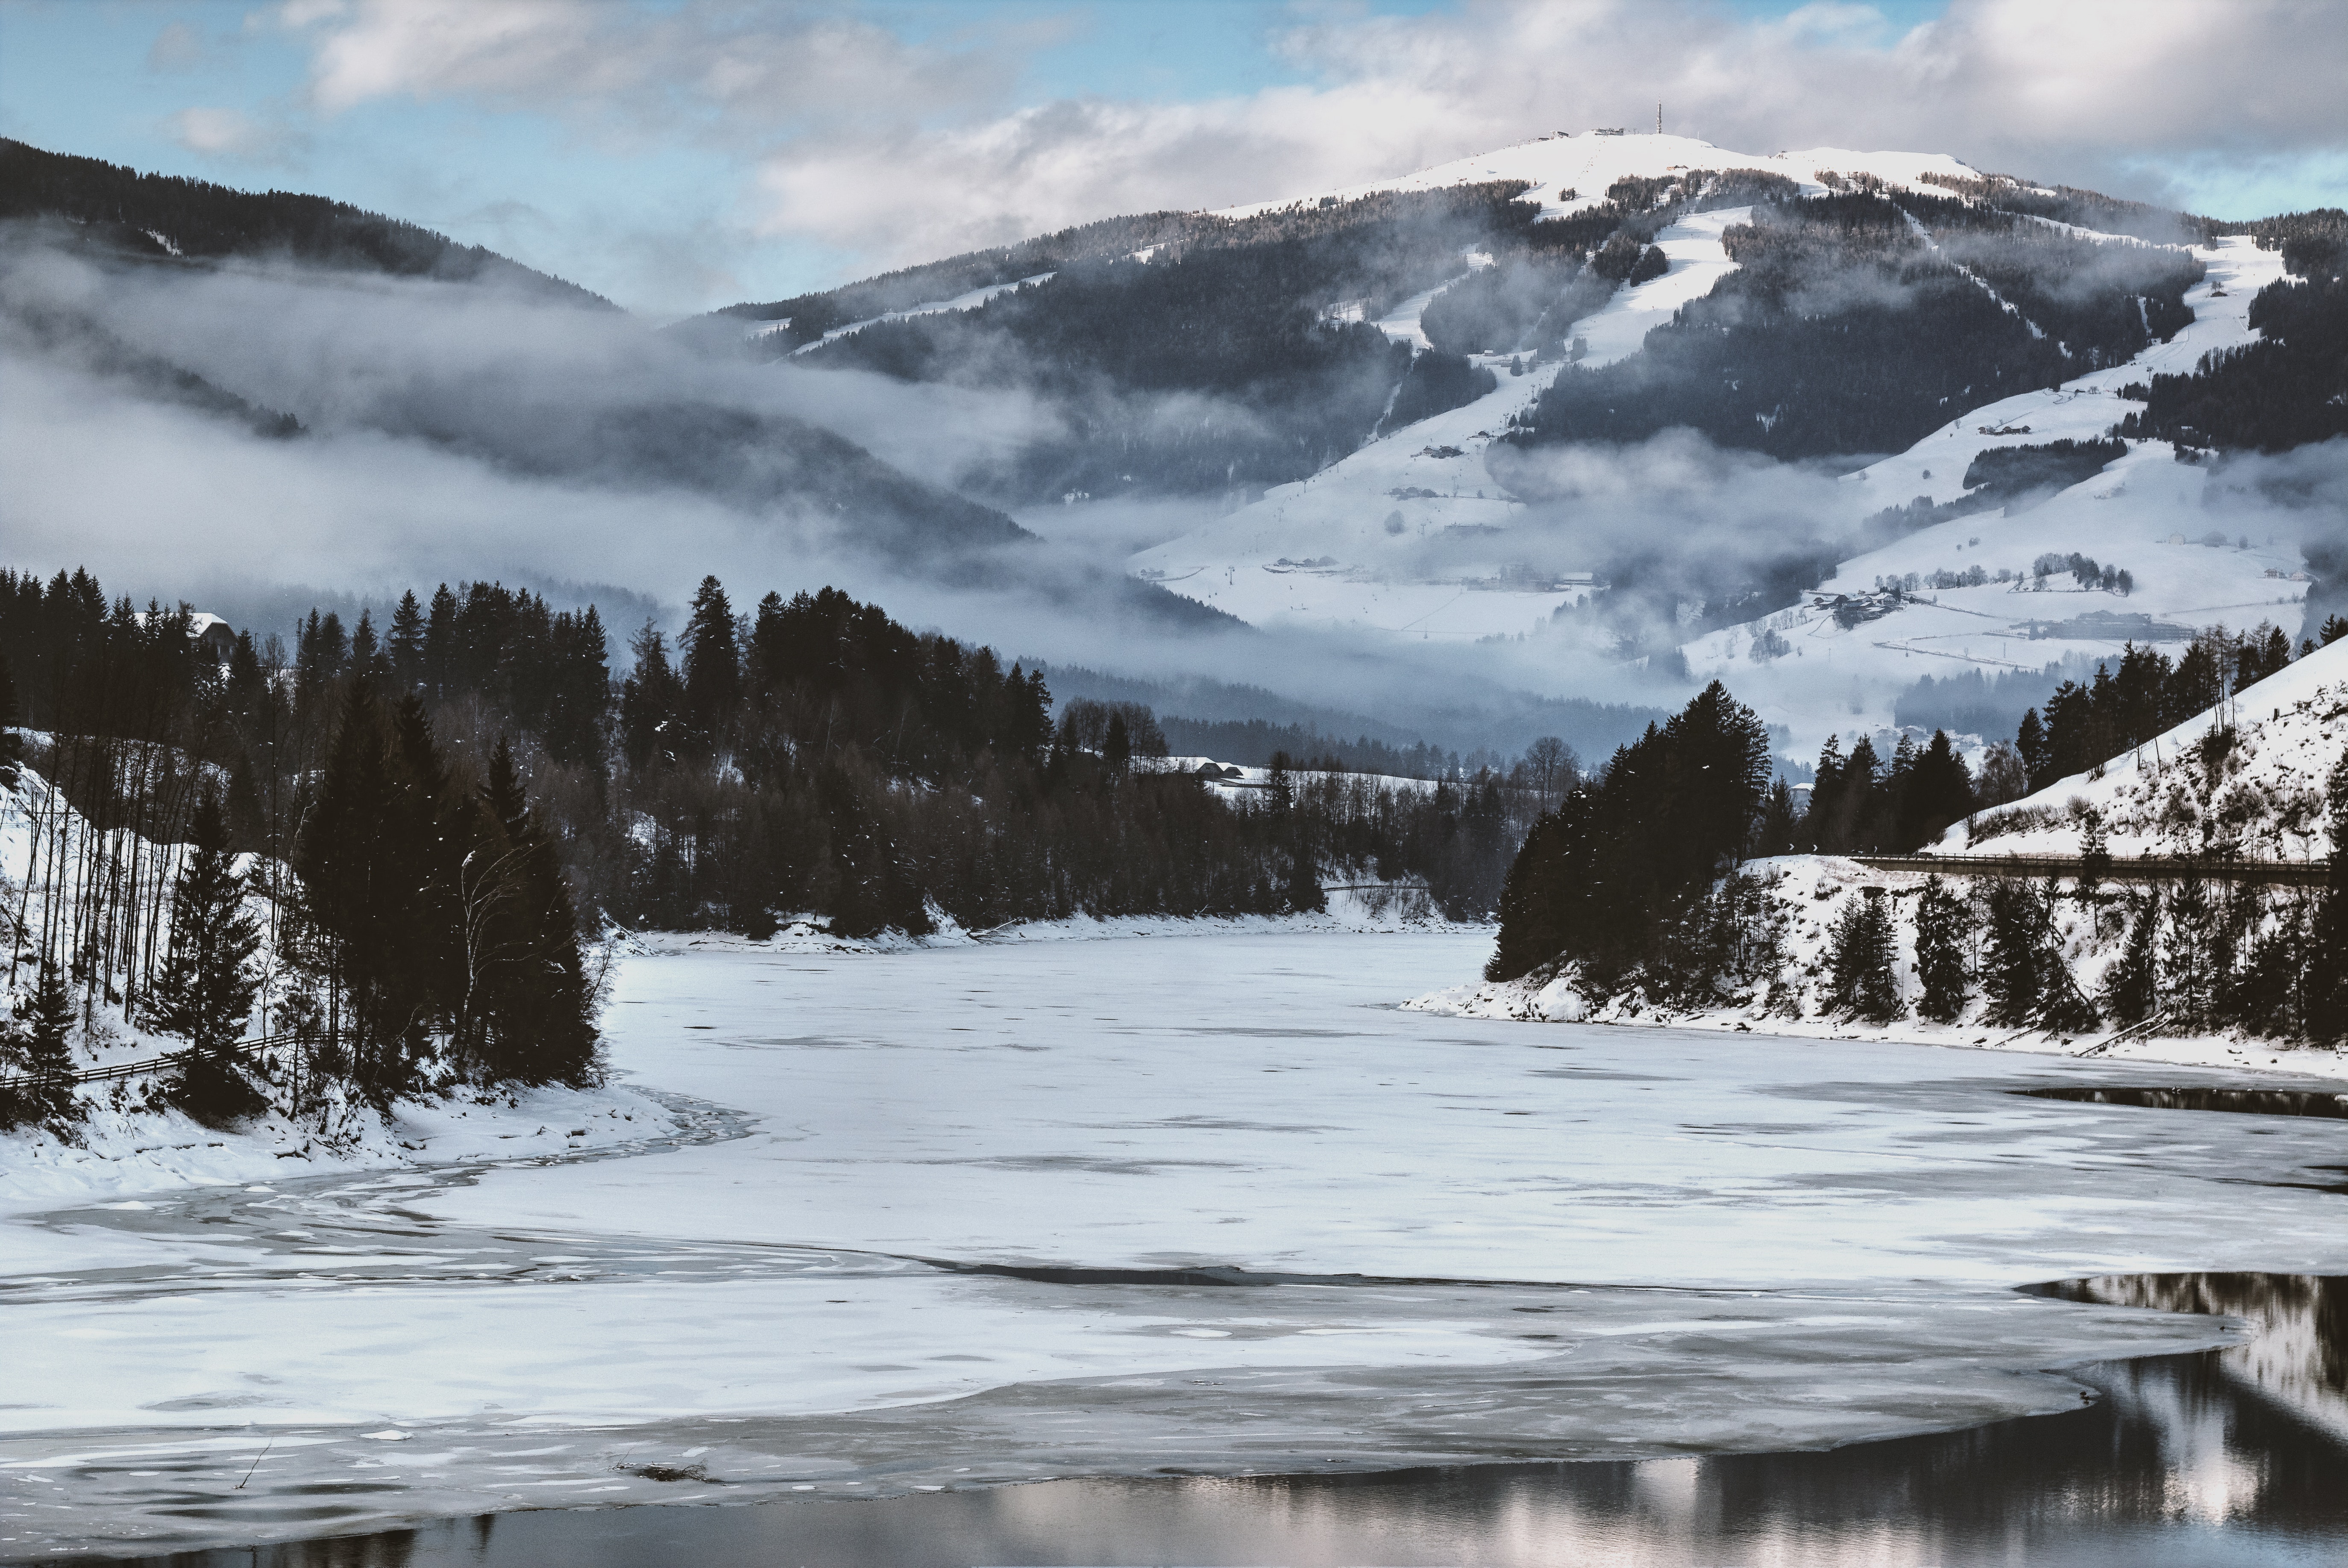
nature, snow, mountainous landforms, mountain, natural landscape, winter, wilderness, atmospheric phenomenon, sky, mountain range, tree, freezing, highland, alps, geological phenomenon, landscape, glacial landform, fell, cloud, valley, hill, mount scenery, massif, ice, lake, glacier, moraine, reflection, hill station, photography, summit, national park, terrain, river, ridge, ice cap